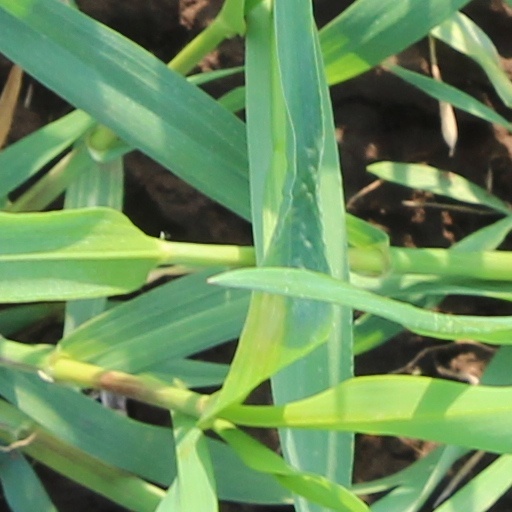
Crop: wheat